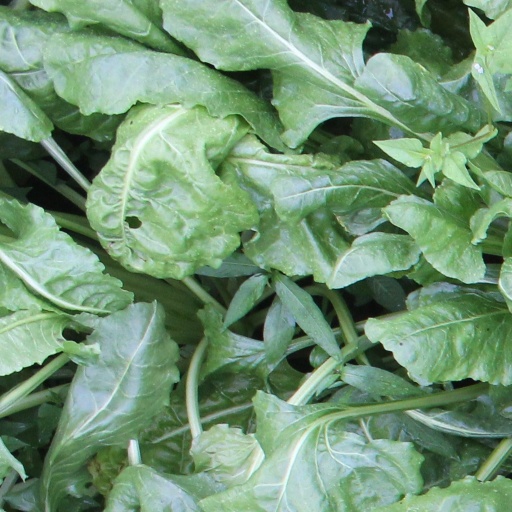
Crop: sugar beet